Chicken as food

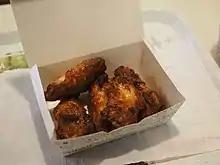
A box of five chicken wings, served at a Hesburger fast food restaurant in Helsinki, Finland

Worldwide, there are many fast food restaurant chains that sell exclusively or primarily poultry products including KFC (global), Red Rooster (Australia), Hector Chicken (Belgium) and CFC (Indonesia). Most of the products on the menus in such eateries are fried or breaded and are served with french fries.